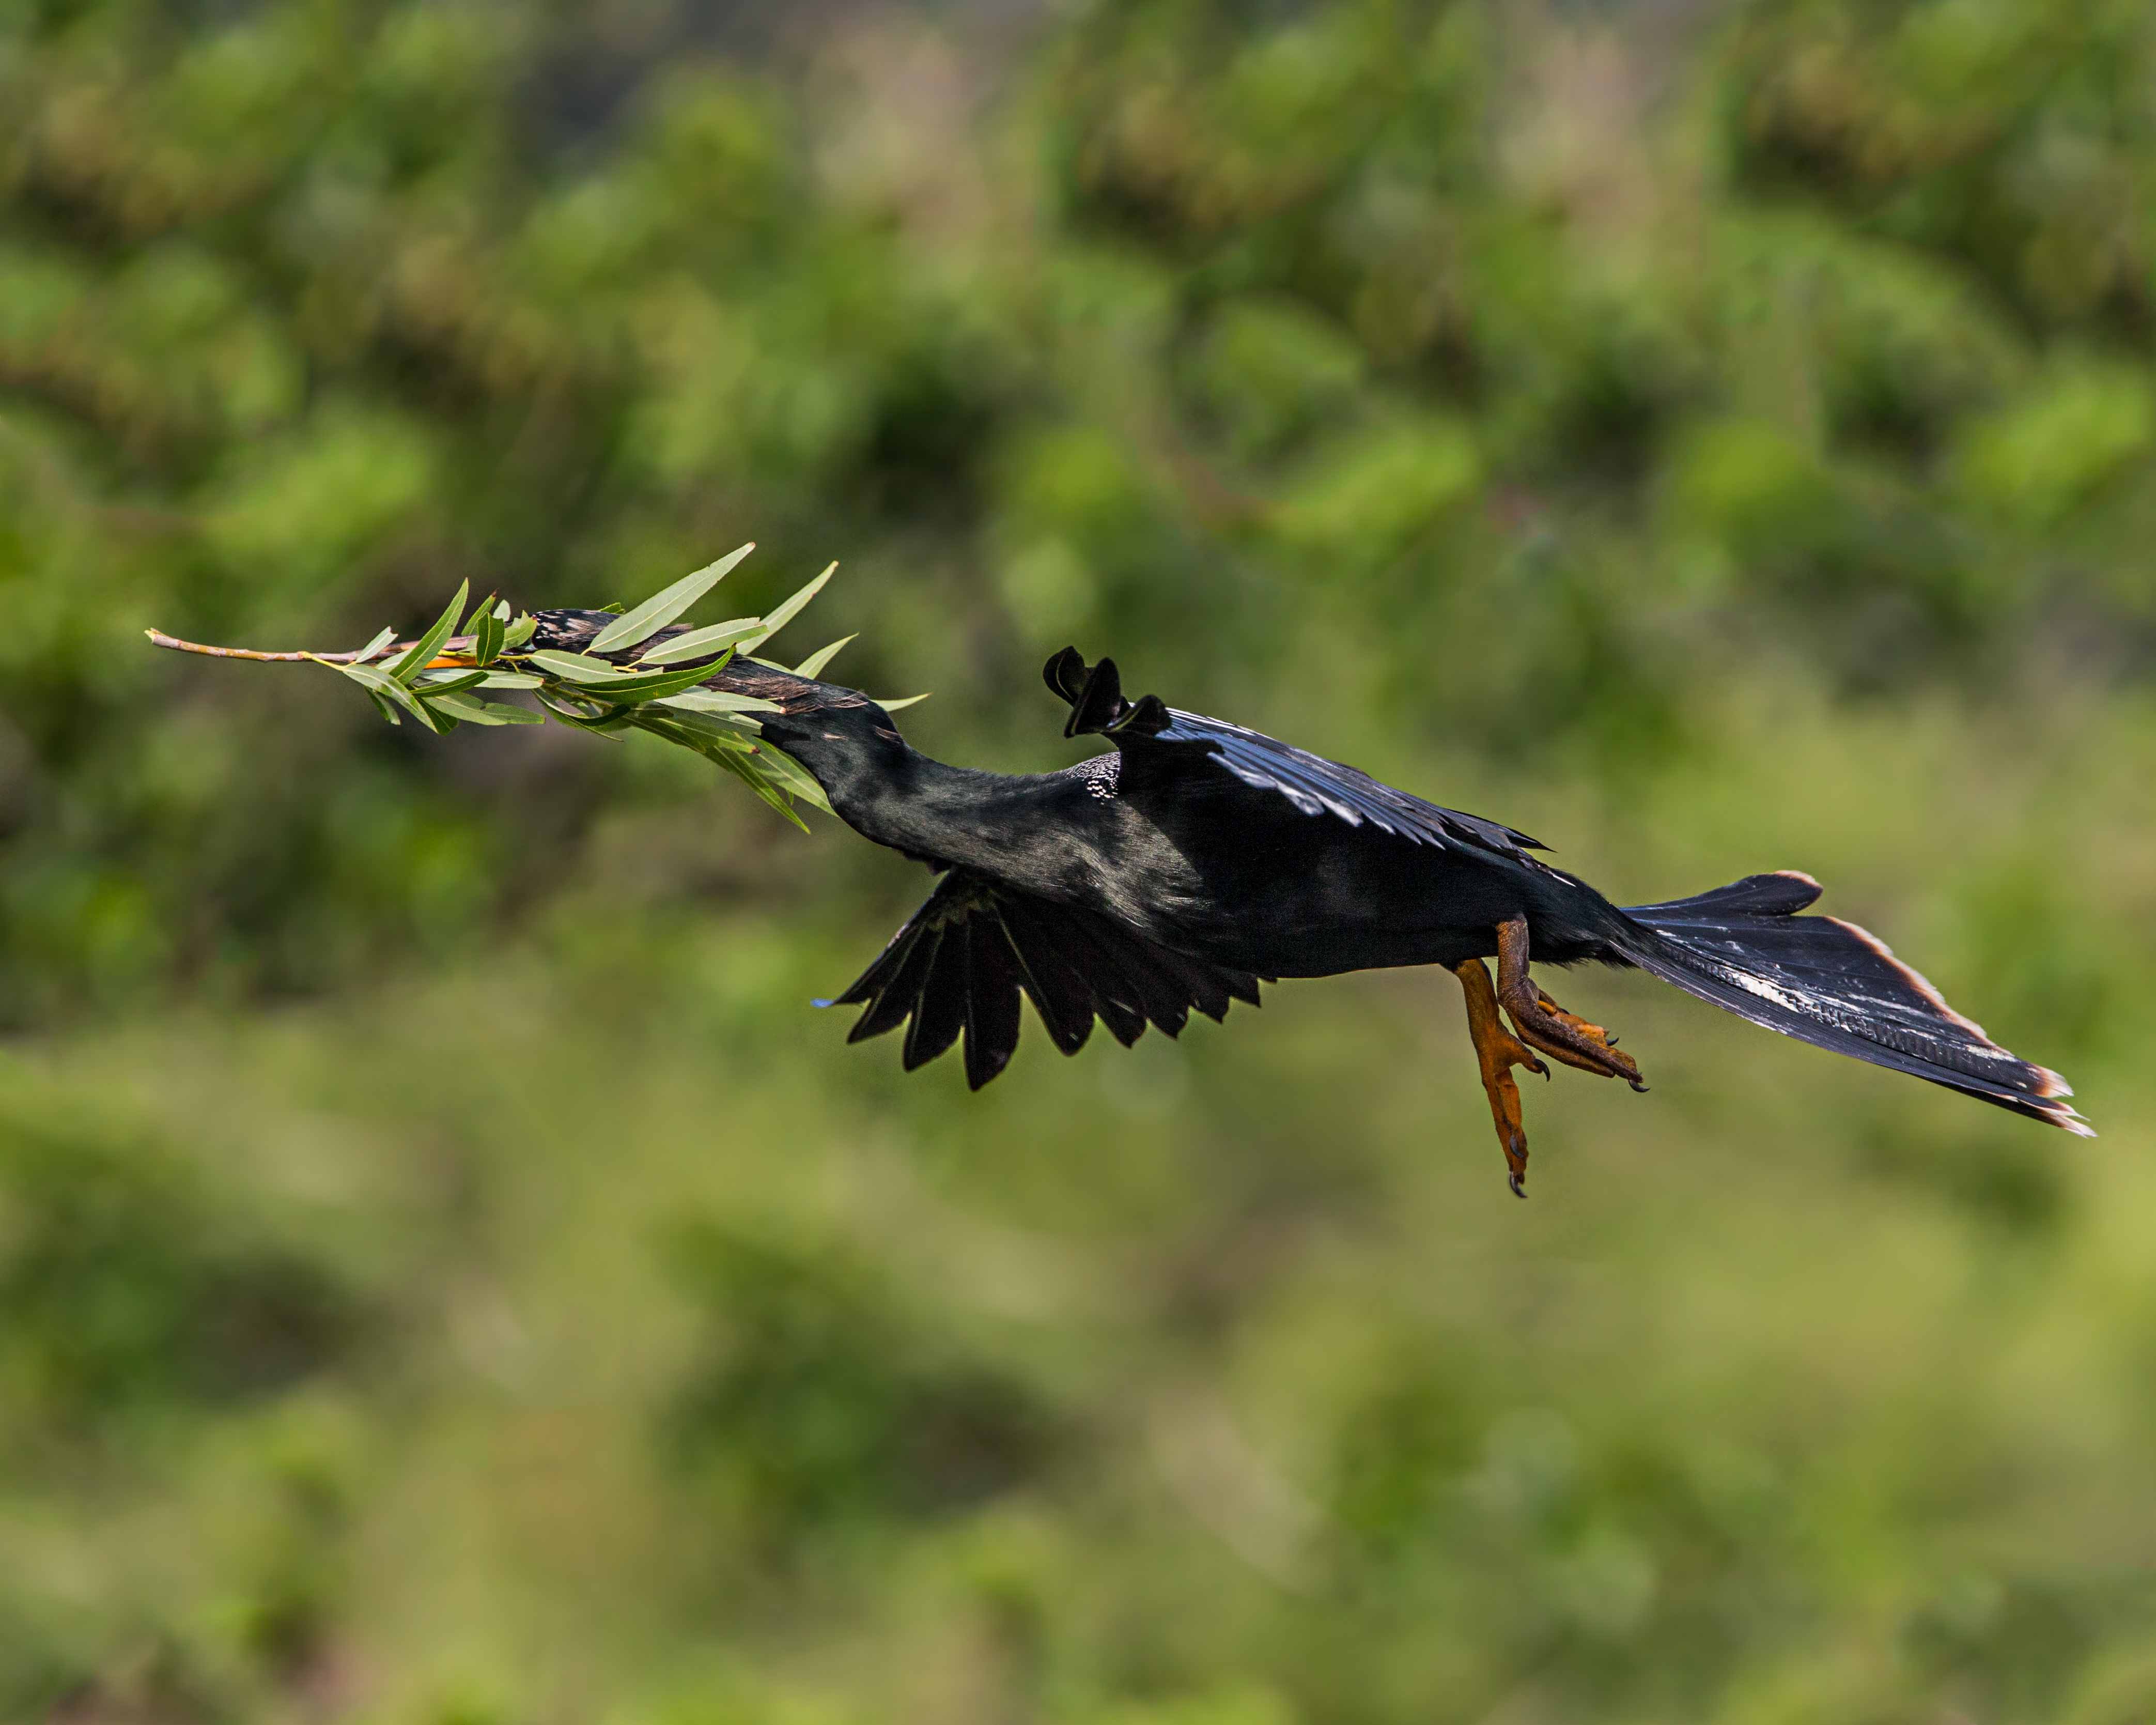
branch, bird, wing, male, wildlife, beak, flight, fauna, crow, rook, vertebrate, florida, bif, andymorffew, morffew, naturethroughthelens, venicerookery, nesting, eiap, anhinga, flyingblind, perching bird, accipitriformes, crow like bird